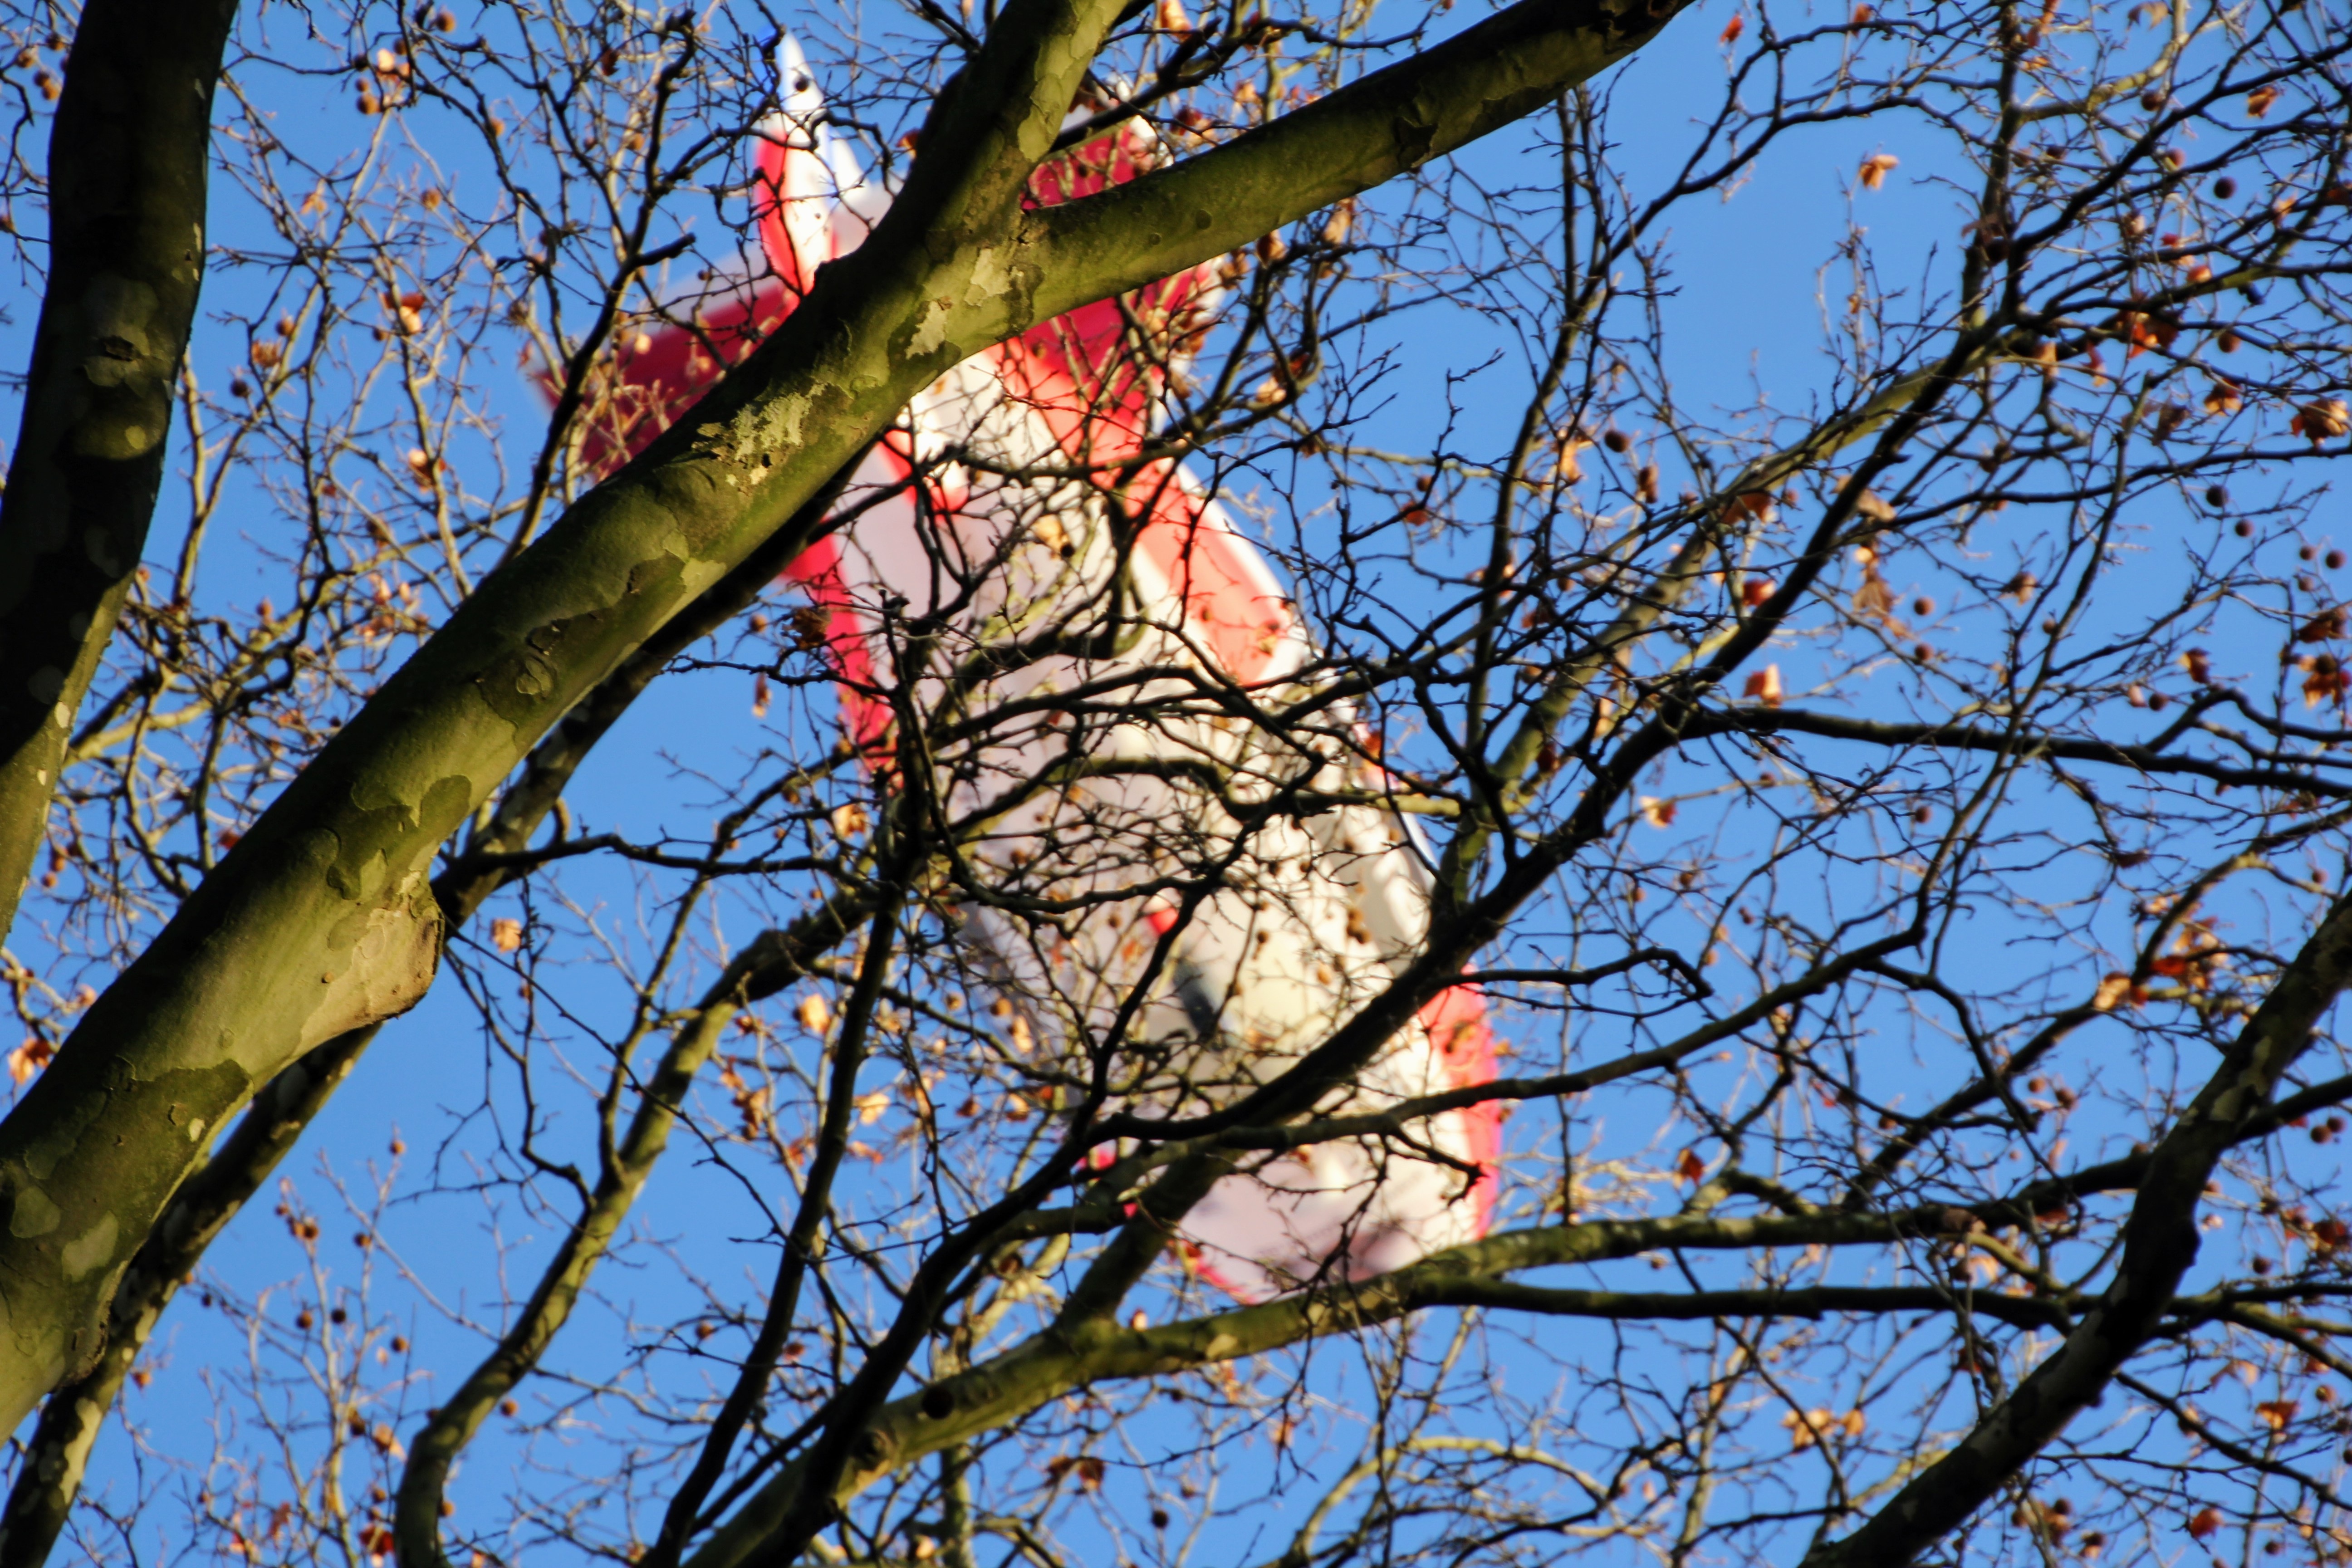
tree, nature, branch, blossom, plant, sky, sunlight, leaf, flower, fly, aircraft, spring, aviation, drive, flight, autumn, float, season, airship, zeppelin, flying object, woody plant, trigema